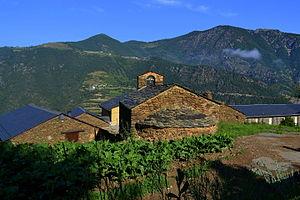
La Feixa del Moro est un site préhistorique situé dans le village de Juberri en Andorre. Les découvertes qui y ont été réalisées en font l'un des sites néolithiques les plus importants des Pyrénées.
L'église Sant Esteve de Juberri est une église romane située à Juberri sur la paroisse de Sant Julià de Lòria en Andorre.
Juberri, également écrit Juverri, est un village d'Andorre situé dans la paroisse de Sant Julià de Lòria qui comptait 172 habitants habitants en 2017.